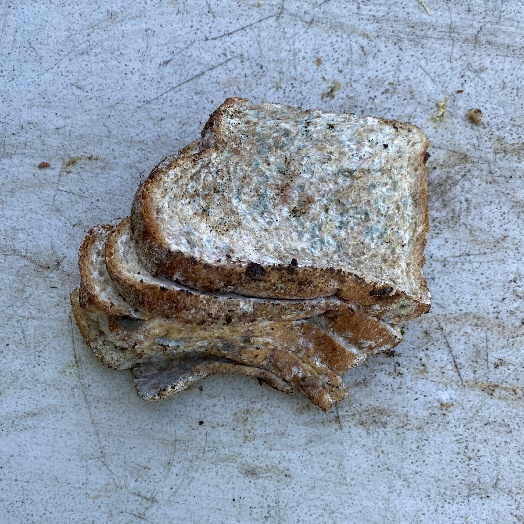
Label: generalcompost